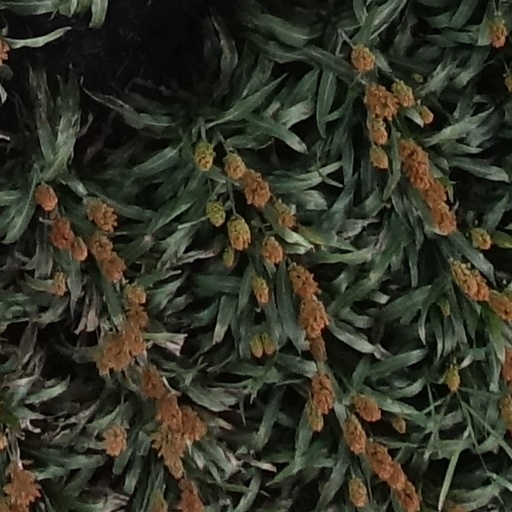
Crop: sorghum